Tatar nationalism

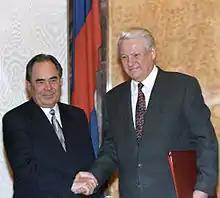
Tatar President Mintimer Shaimiev and Russian President Boris Yeltsin shaking hands, 1994

After military setbacks during Operation Barbarossa and protests by the government of Turkey on the treatment of Muslim Soviet prisoners of war, Nazi Germany organised the Idel Ural Legion in 1942. Comprising Tatars as well as other ethnicities within the Idel-Ural region, the Idel Ural Legion included some Tatar nationalists and was stated in German propaganda leaflets to be aimed at the restoration of the Idel-Ural State as independent from the Soviet Union. Most of its members, in addition to their status as prisoners of war, also stated different reasons for joining, such as anti-Russian sentiment, opposition to collective farming, anti-communism, and their families' religion. At the time, members of the Legion did not view themselves as belonging to separate ethnic groups, instead consisting as part of one singular unit. This manifestation of Tatar nationalism did not include its interwar-era leaders, such as İshaki, who, like many of his peers, was viewed with suspicion by the German government and sidelined.